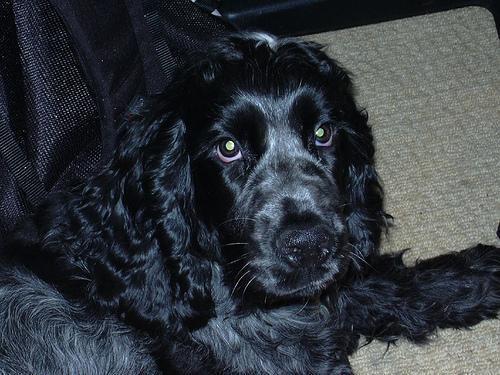
english cocker spaniel